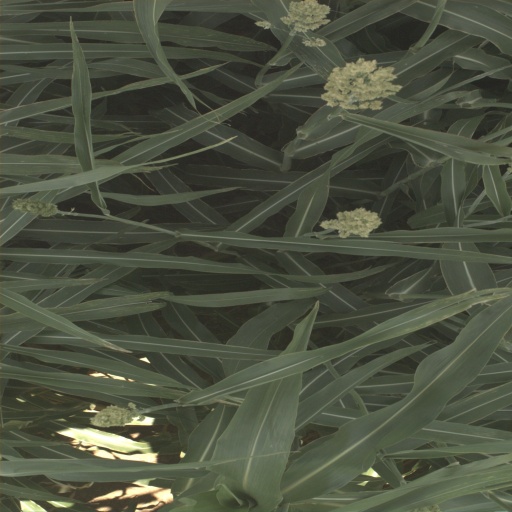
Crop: sorghum